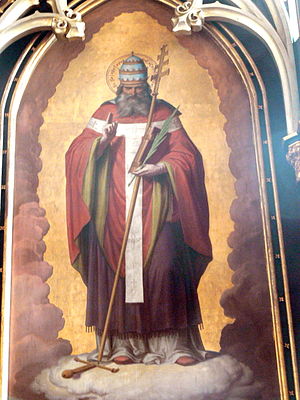
Pave Sixtus 2.
Pave Sixtus 2. var pave fra 30. august 257 til 6. august 258. Han døde som martyr under kejser Valerians forfølgelser.